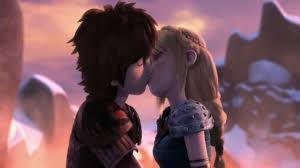
Portrait style: Cartoon Portrait